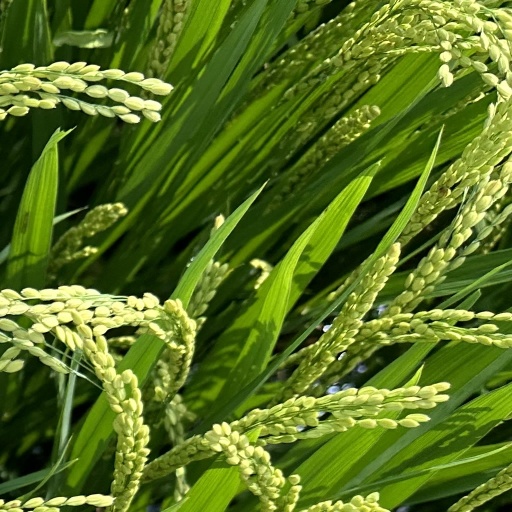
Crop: rice